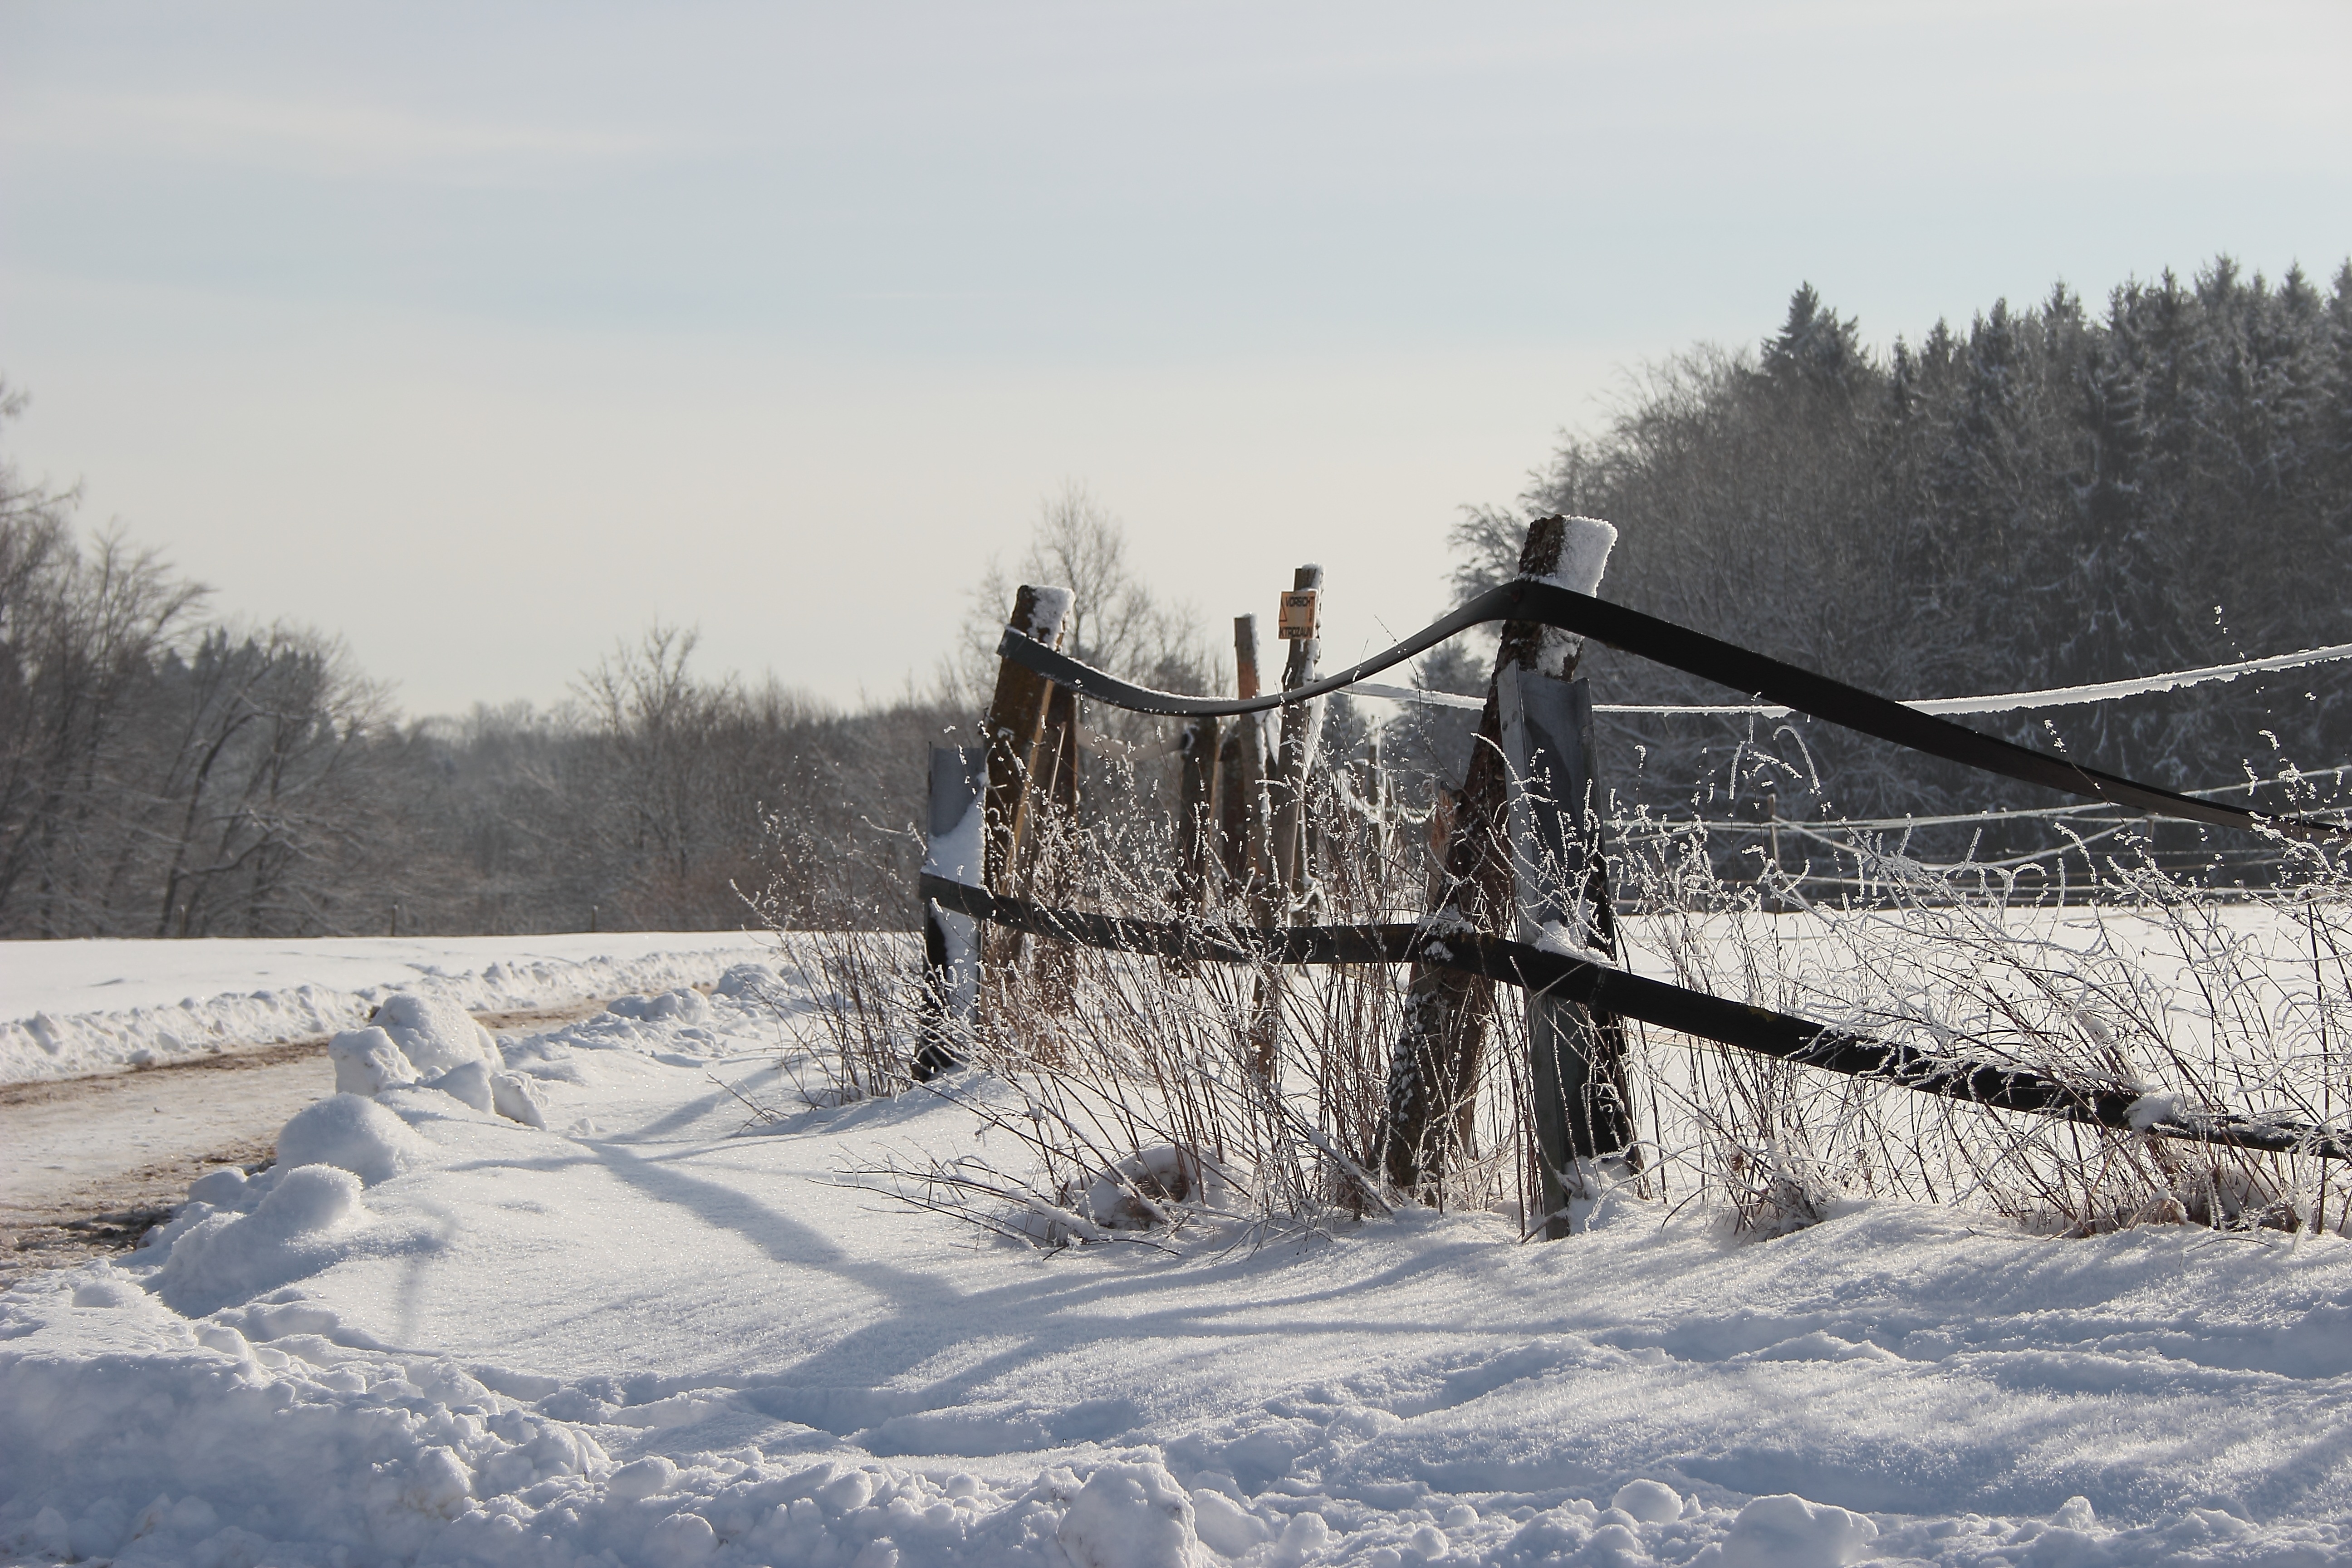
forest, snow, cold, winter, fence, white, frost, ice, weather, snowy, season, away, wintry, freezing